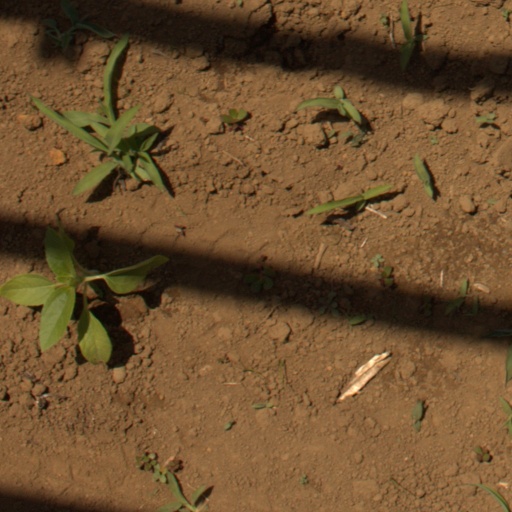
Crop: Jerusalem artichoke